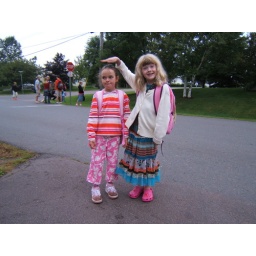
waiting for the bus on the first day of school.... already aware that she's probably the tallest girl in class!